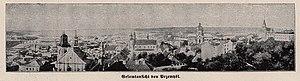
Przemyśl est une ville de la voïvodie des Basses-Carpates, dans le Sud-Est de la Pologne, à la frontière de l'Ukraine.